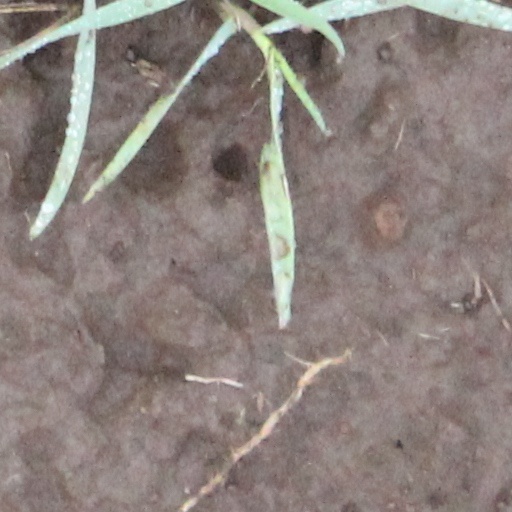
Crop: wheat